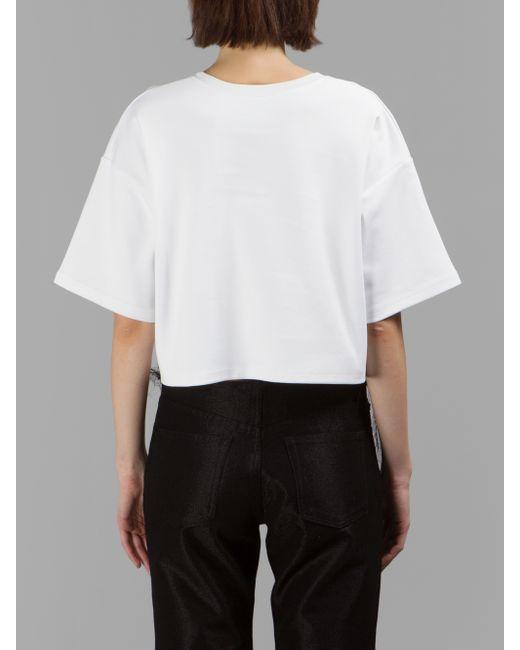
Weißes Baumwoll-Damenoberteil mit weitem Ärmel